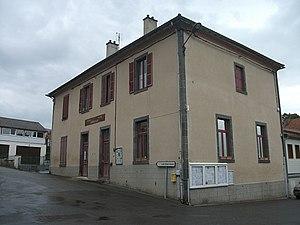
Mairie de Marcillat, Puy-de-Dôme, Auvergne-Rhône-Alpes, France. [18491]
Marcillat est une commune française, située dans le département du Puy-de-Dôme en région d'Auvergne-Rhône-Alpes. Elle fait partie de l'aire urbaine de Clermont-Ferrand.